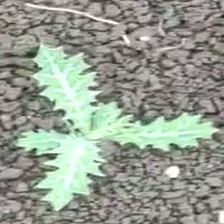
Weed species: Bilayat_(Mexicana_Argemone)